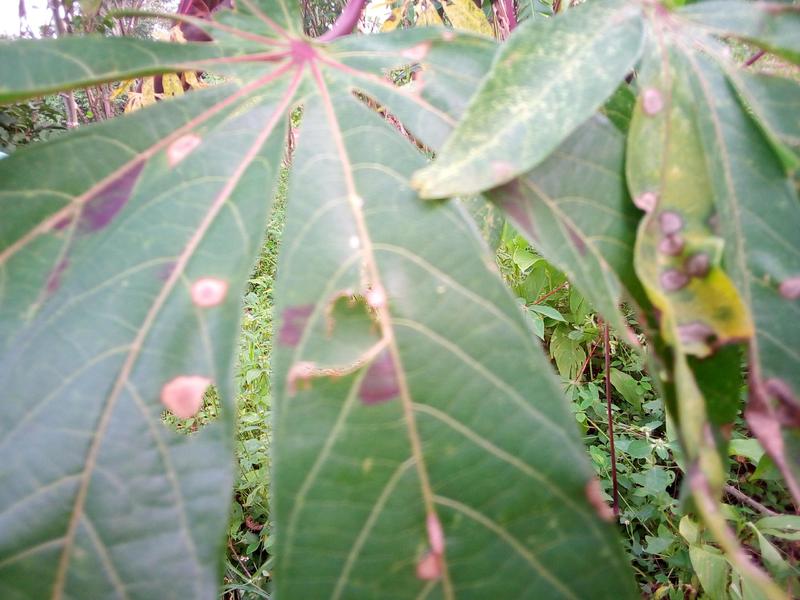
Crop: cassava
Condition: green_mottle